Radiation protection

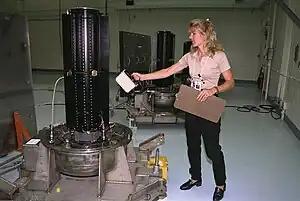
Hand-held ion chamber survey meter in use for surface dose rate on one of three radioisotope thermoelectric generators (RTGs) for the Cassini spacecraft.

Portable instruments are hand-held or transportable. The hand-held instrument is generally used as a survey meter to check an object or person in detail, or assess an area where no installed instrumentation exists. They can also be used for personnel exit monitoring or personnel contamination checks in the field. These generally measure alpha, beta or gamma, or combinations of these.